Casa de Oro-Mount Helix, California

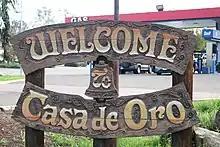
Welcome sign to Casa de Oro, California

In the California State Legislature, Casa de Oro-Mount Helix is in , and in .